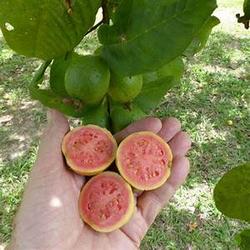
Label: Guava